Jesse Armour Crandall

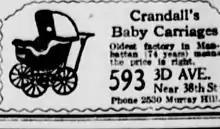
1916 advertisement for Crandall's Baby Carriages

Crandall's father had begun selling baby carriages in the 1830s which were billed as "the first baby carriages manufactured in America." Jesse designed a tool to drill the ten evenly spaced holes in carriage wheels at the same time when he was only eleven years old. Crandall was issued a number of patents for improvements and additions to the standard models. These included adding a brake to carriages, a model which folded, an oscillating axle, and designs for parasols and an umbrella hanger. An 1867 Crandall doll carriage model with a leather hood was once on display at the Museum of the City of New York. As of October 2010, it was still in the Museum's collection.